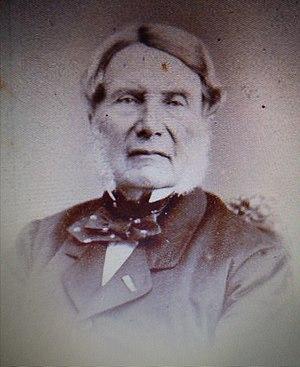
Louis Victor, Marquis de Lentilhac à Toulouse en 1870
Louis-Victor, marquis de Lentilhac, né le 3 mars 1788 au château de Lentilhac et mort le 15 décembre 1871 à Montastruc, est un militaire et homme politique français.